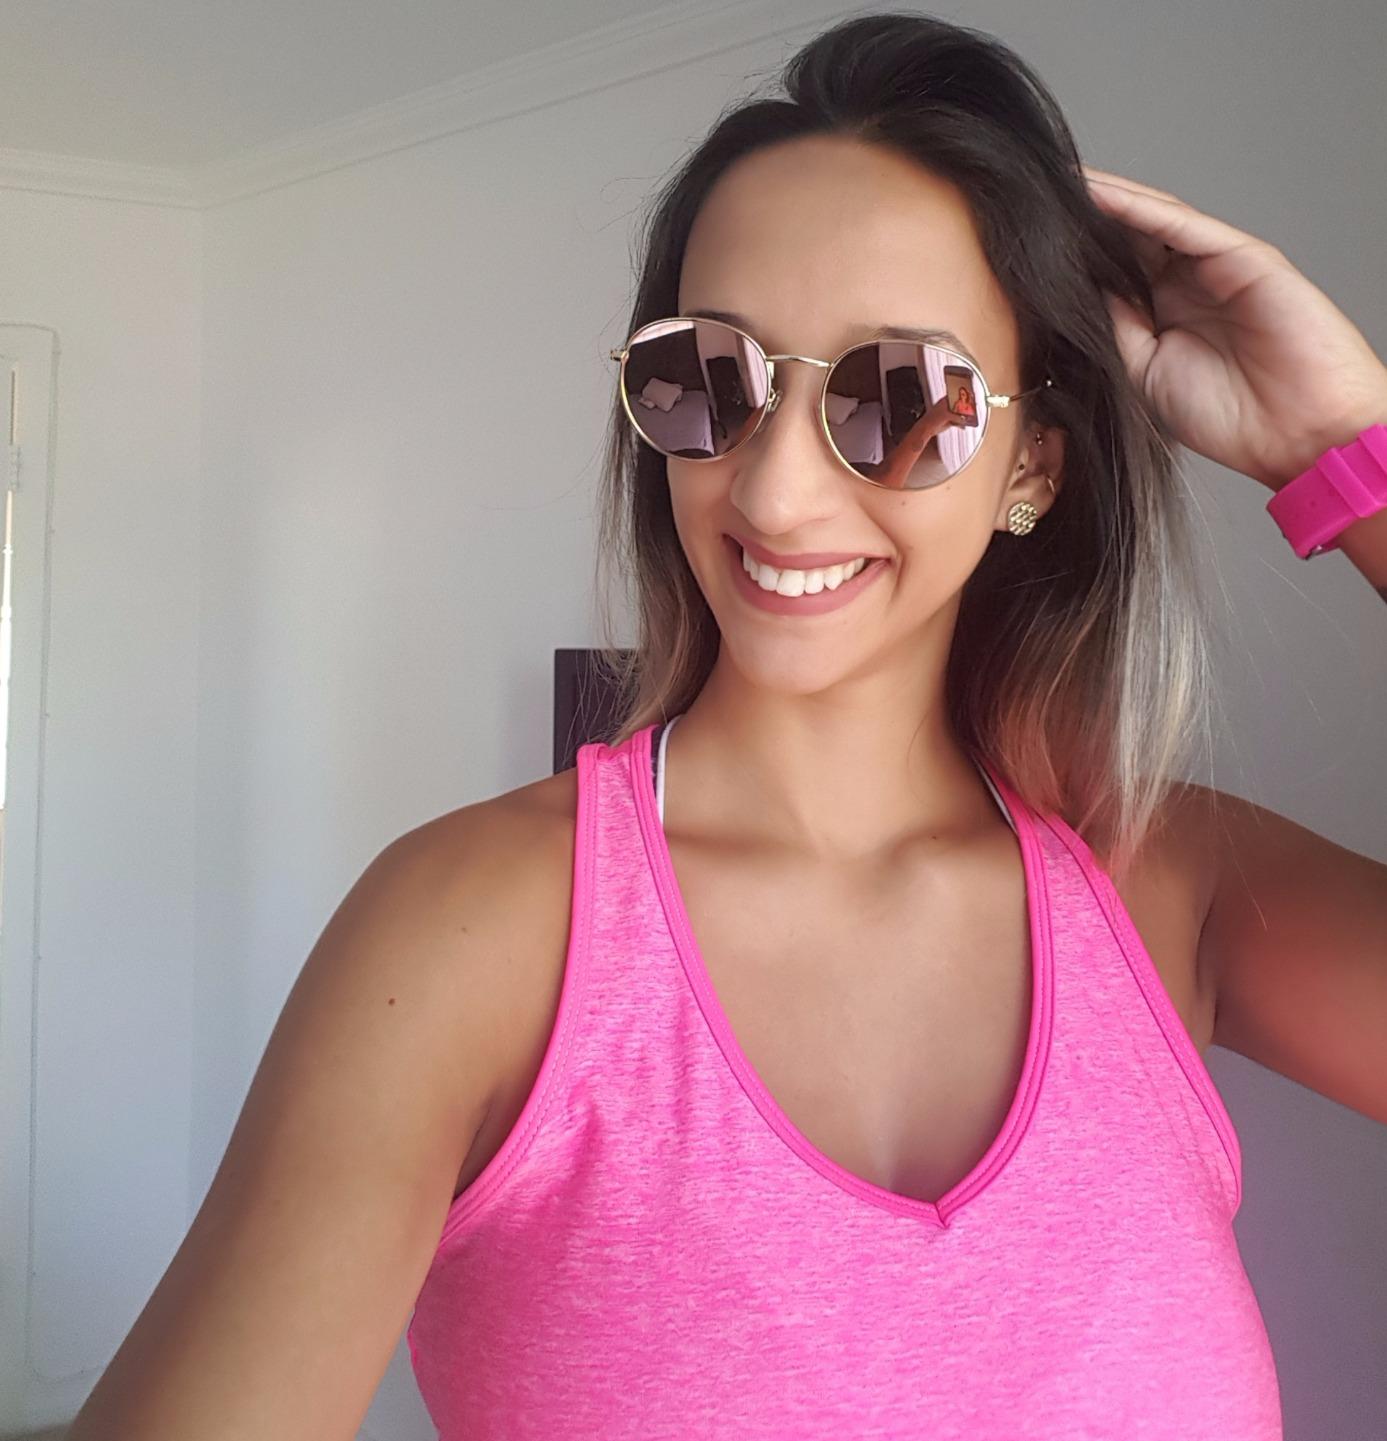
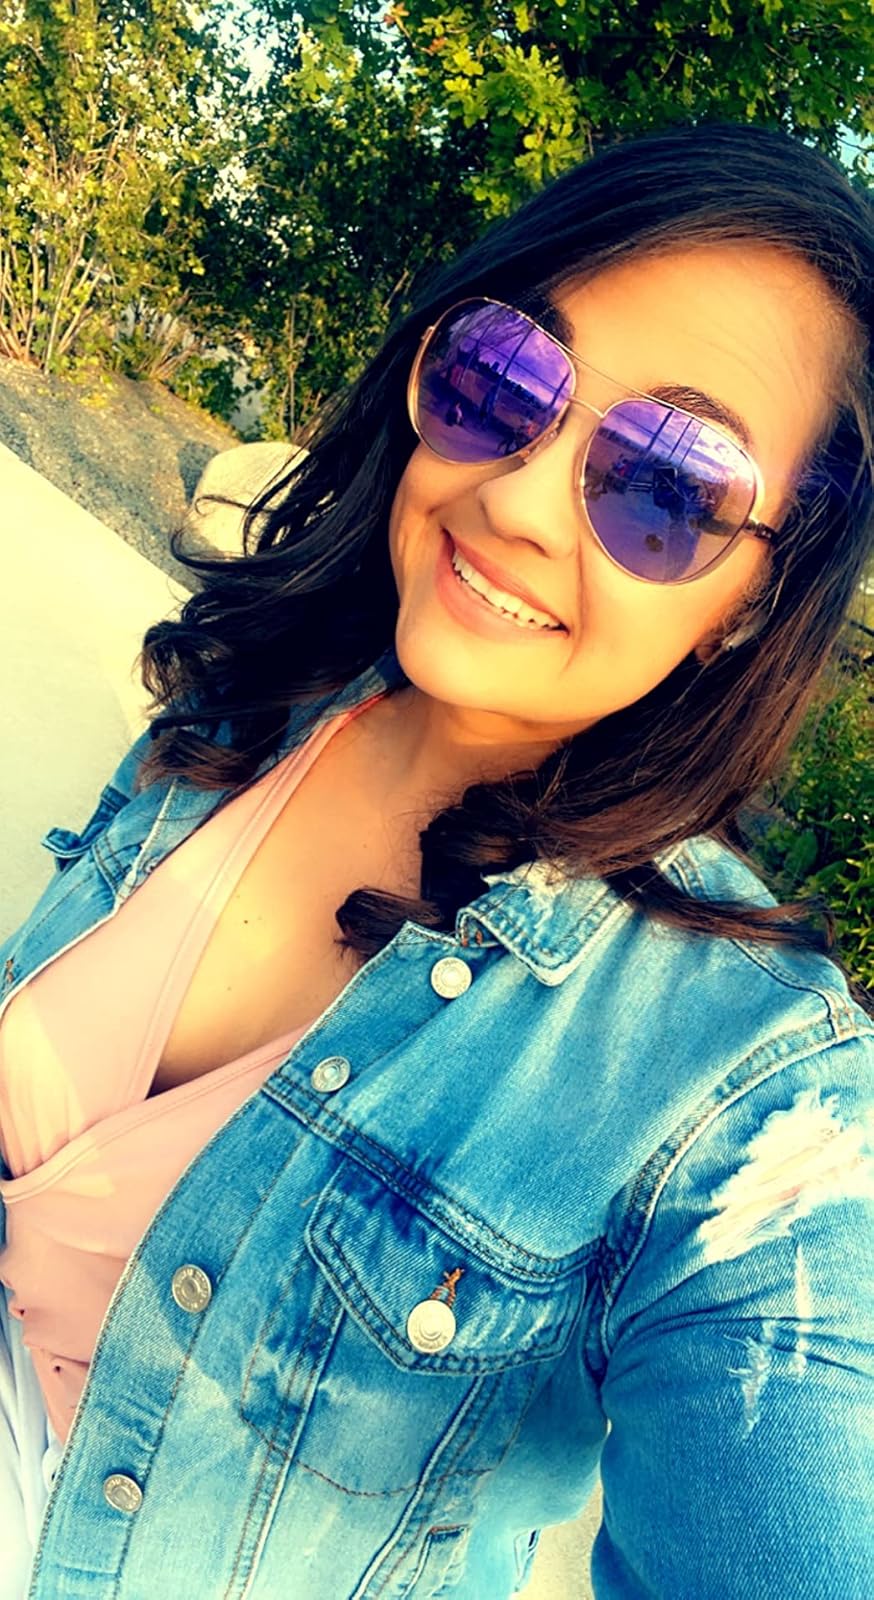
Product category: accessories_sunglasses
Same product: no